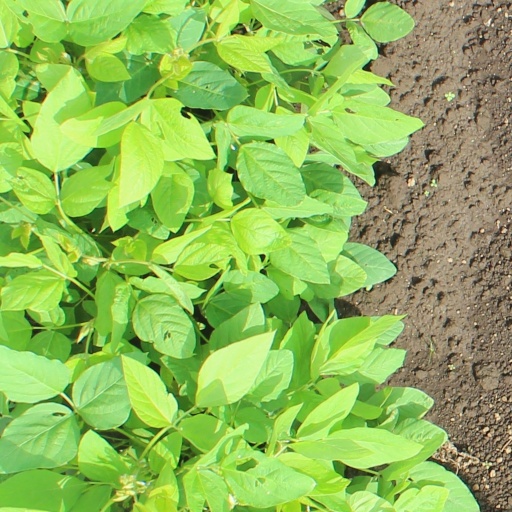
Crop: soybean